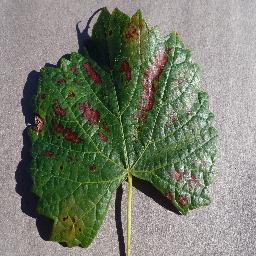
Label: Grape___Esca_(Black_Measles)